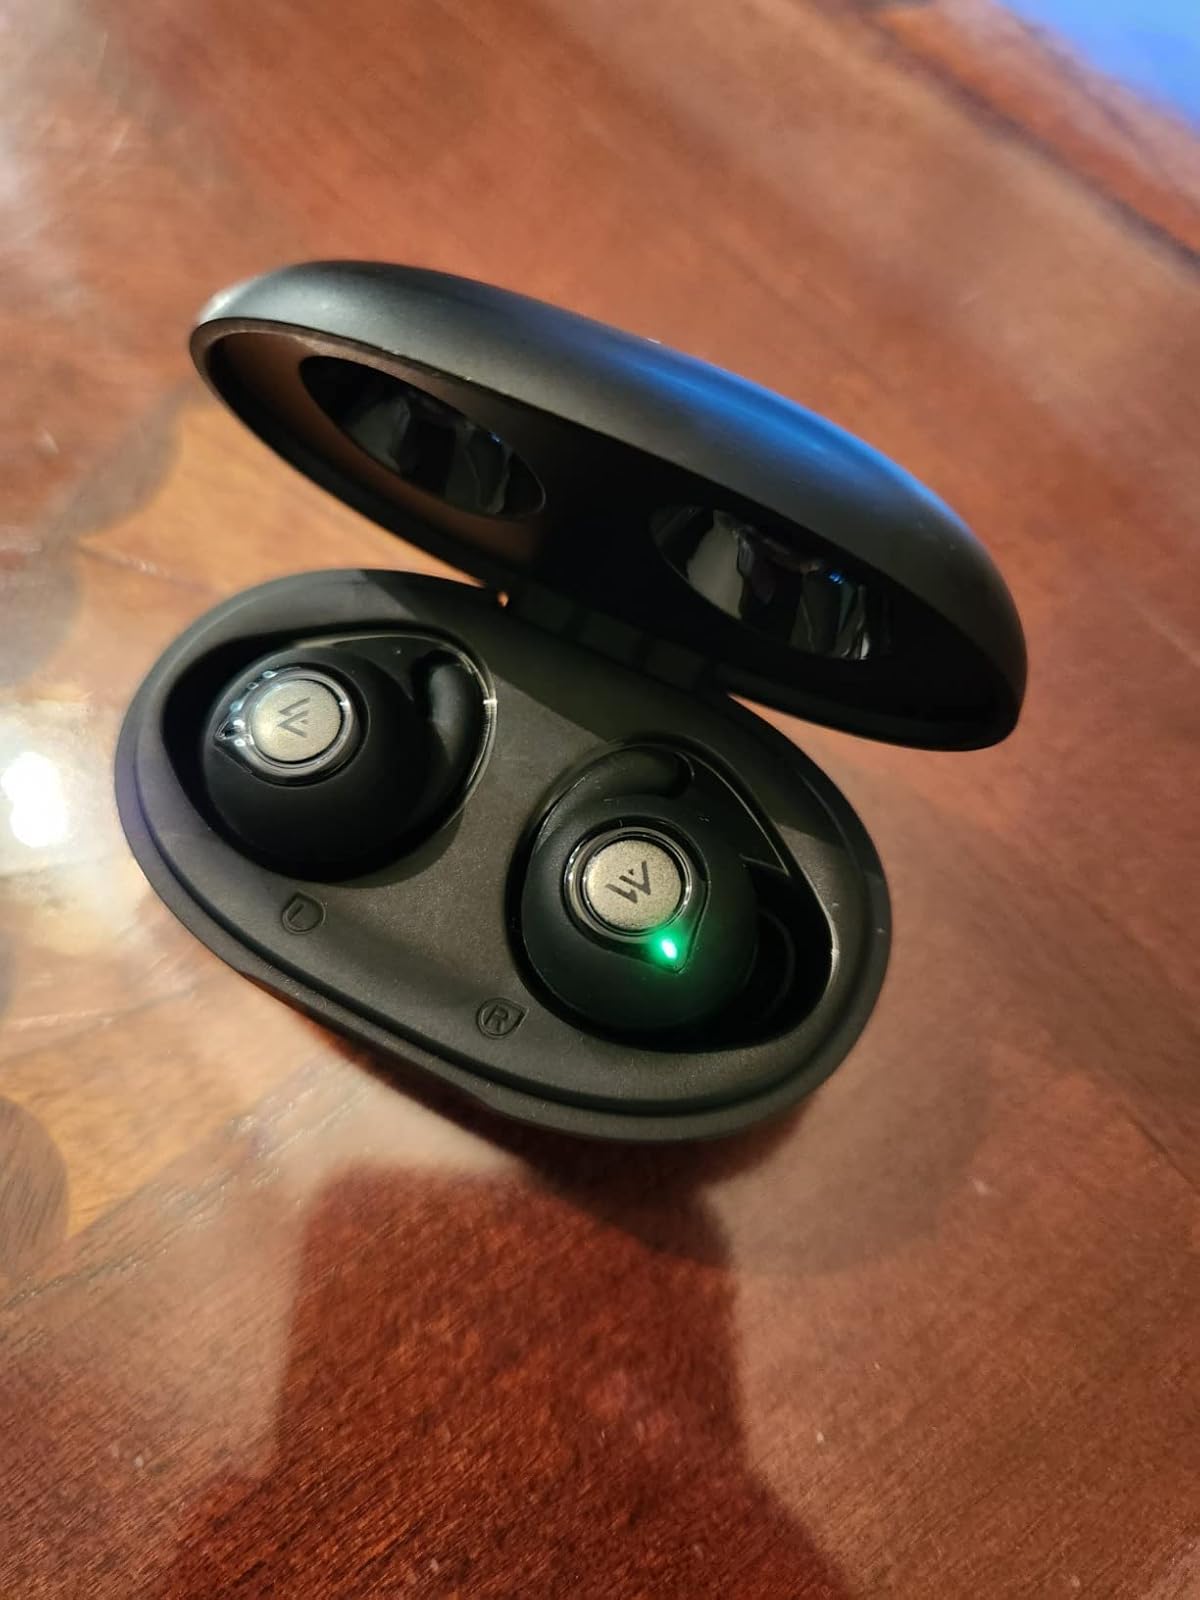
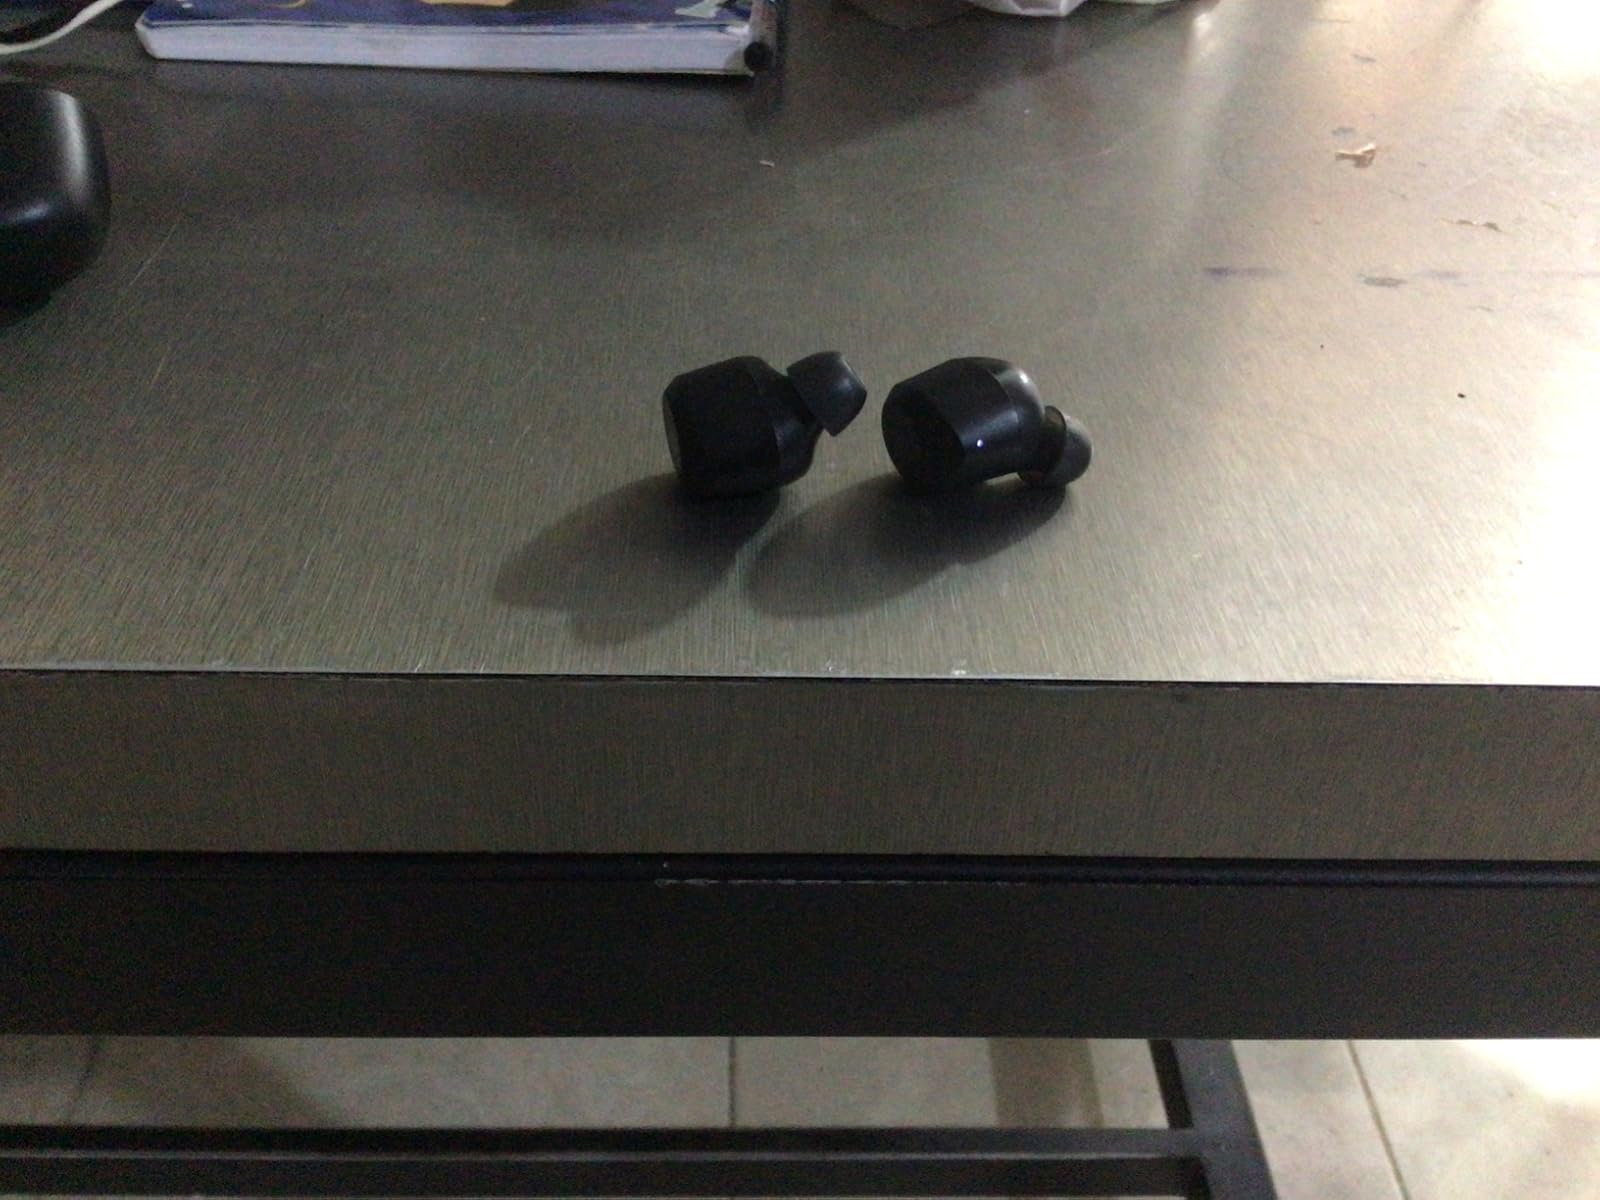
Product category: earbuds
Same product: no